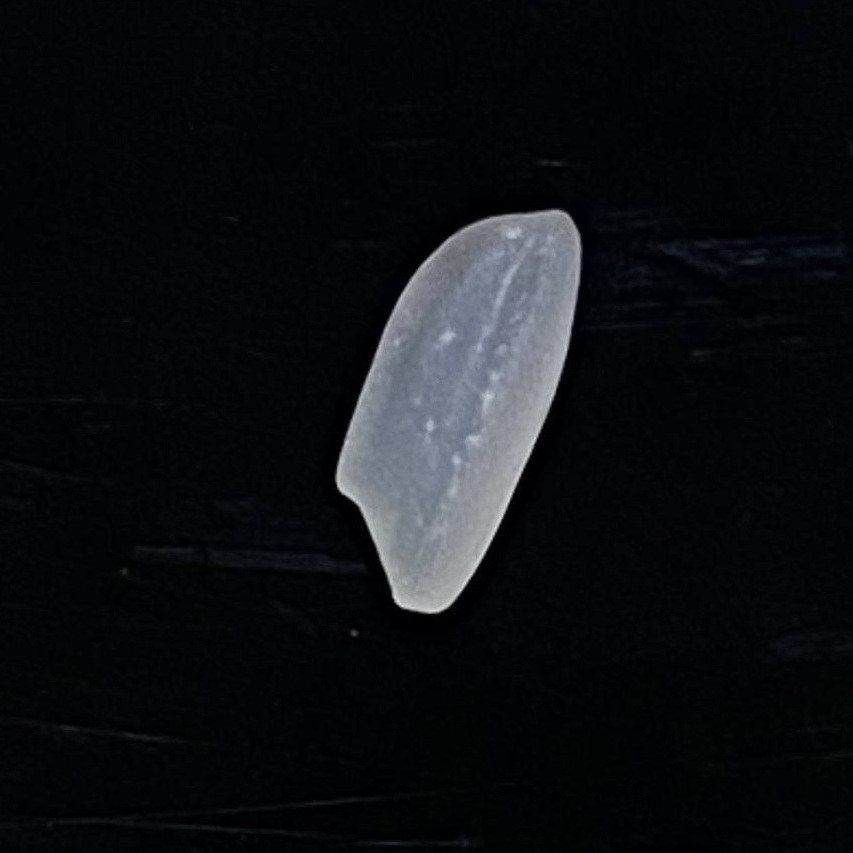
Rice variety: Subol_Lota